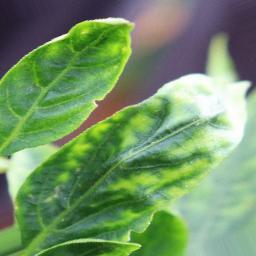
Label: mites_and_trips